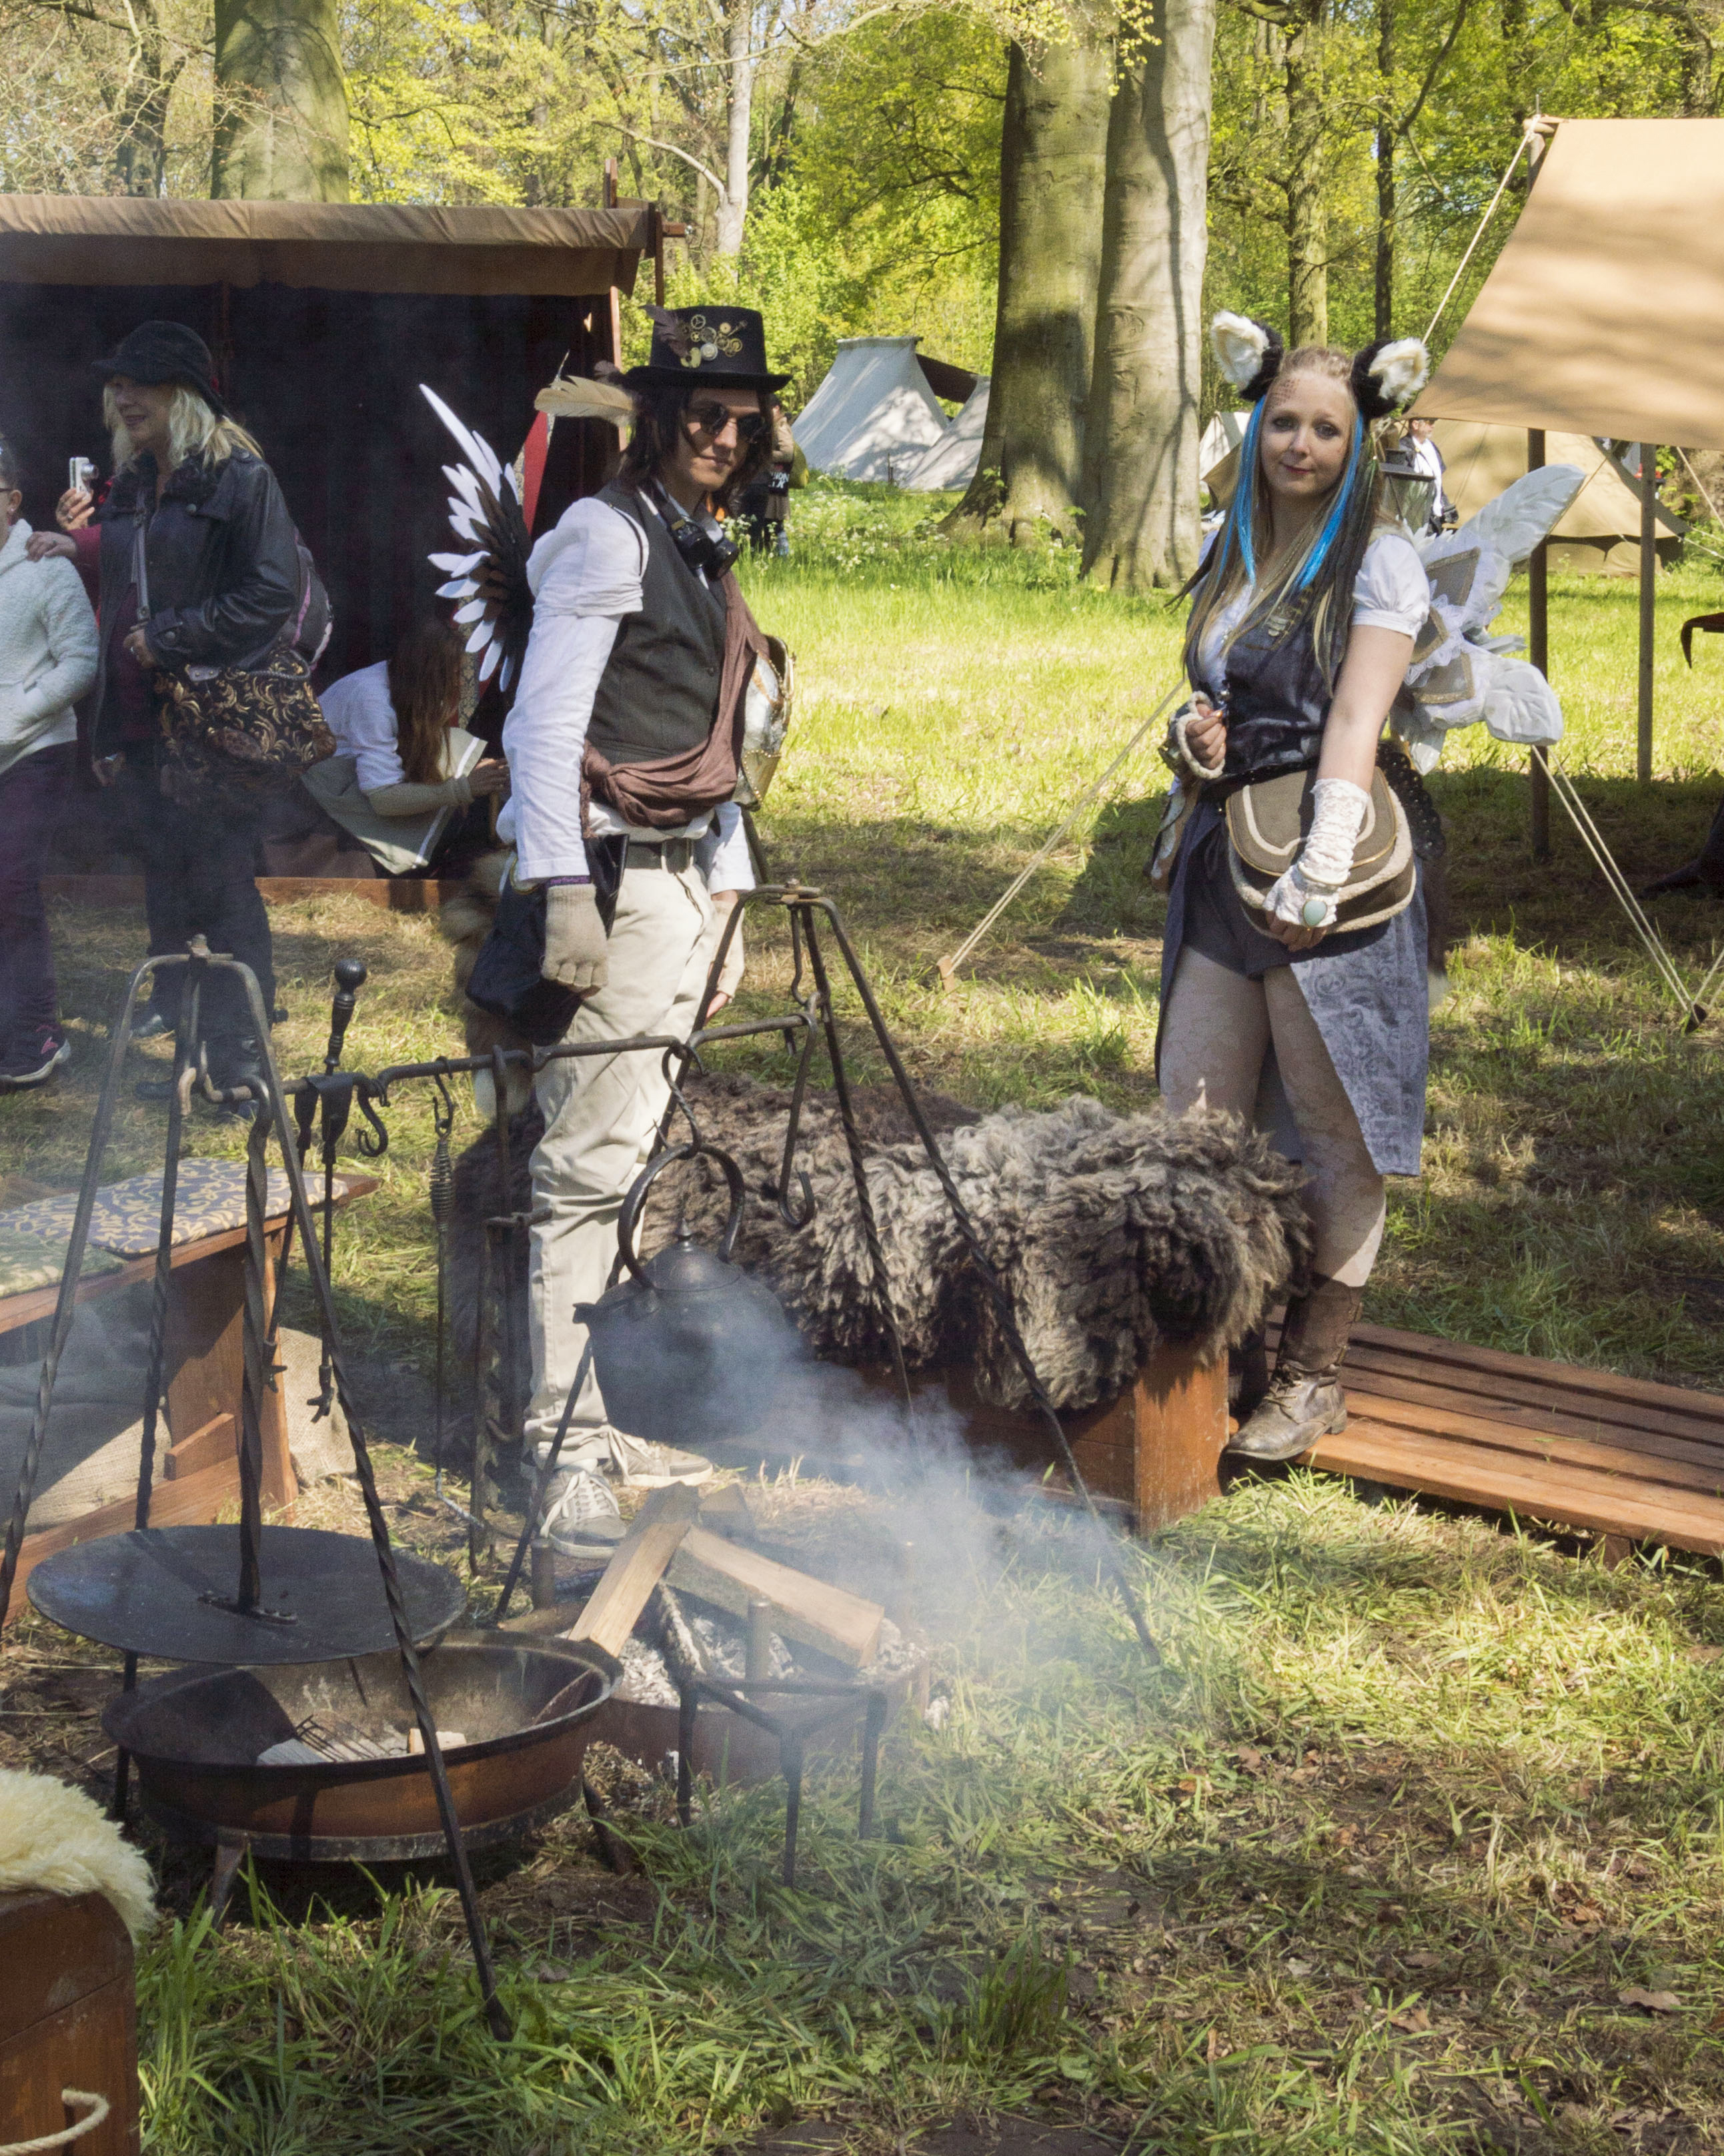
landscape, tree, water, grass, outdoor, people, plant, photography, van, photo, recreation, pond, nikon, cosplay, holland, festival, nederland, netherlands, de, fun, dutch, outdoorphotography, picture, photograph, fotos, foto, fotografie, pd, event, costume, kasteel, paulvandevelde, pdvandevelde, padagudaloma, dordrecht, nederlandinfotos, eventphotography, evenementenfotografie, pvdvfotografie, pdvandeveldedordrecht, nederlandsefotografie, dutchphotogaraphy, totallydutch, fotografienederland, hollandsefotografie, fotografieholland, velde, haarzuilens, dehaar, elfia, eff, kasteeldehaar, elffantasyfair, elfiahaarzuilens, elfia2014, eff2014